TLC: Tables, Ladders & Chairs (2013)

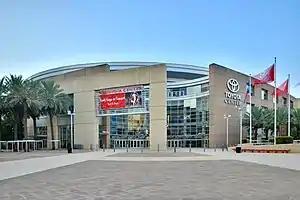
The event was held at the Toyota Center in Houston, Texas.

In December 2014, CM Punk revealed in his podcast interview with Colt Cabana that he requested the day of the event off to attend C. J. Wilson's wedding; however, the company failed to fulfill his request. As a result, he and his girlfriend at the time (now wife) AJ Lee's matches went first and second so they could leave on time and attend the wedding in California the same day.